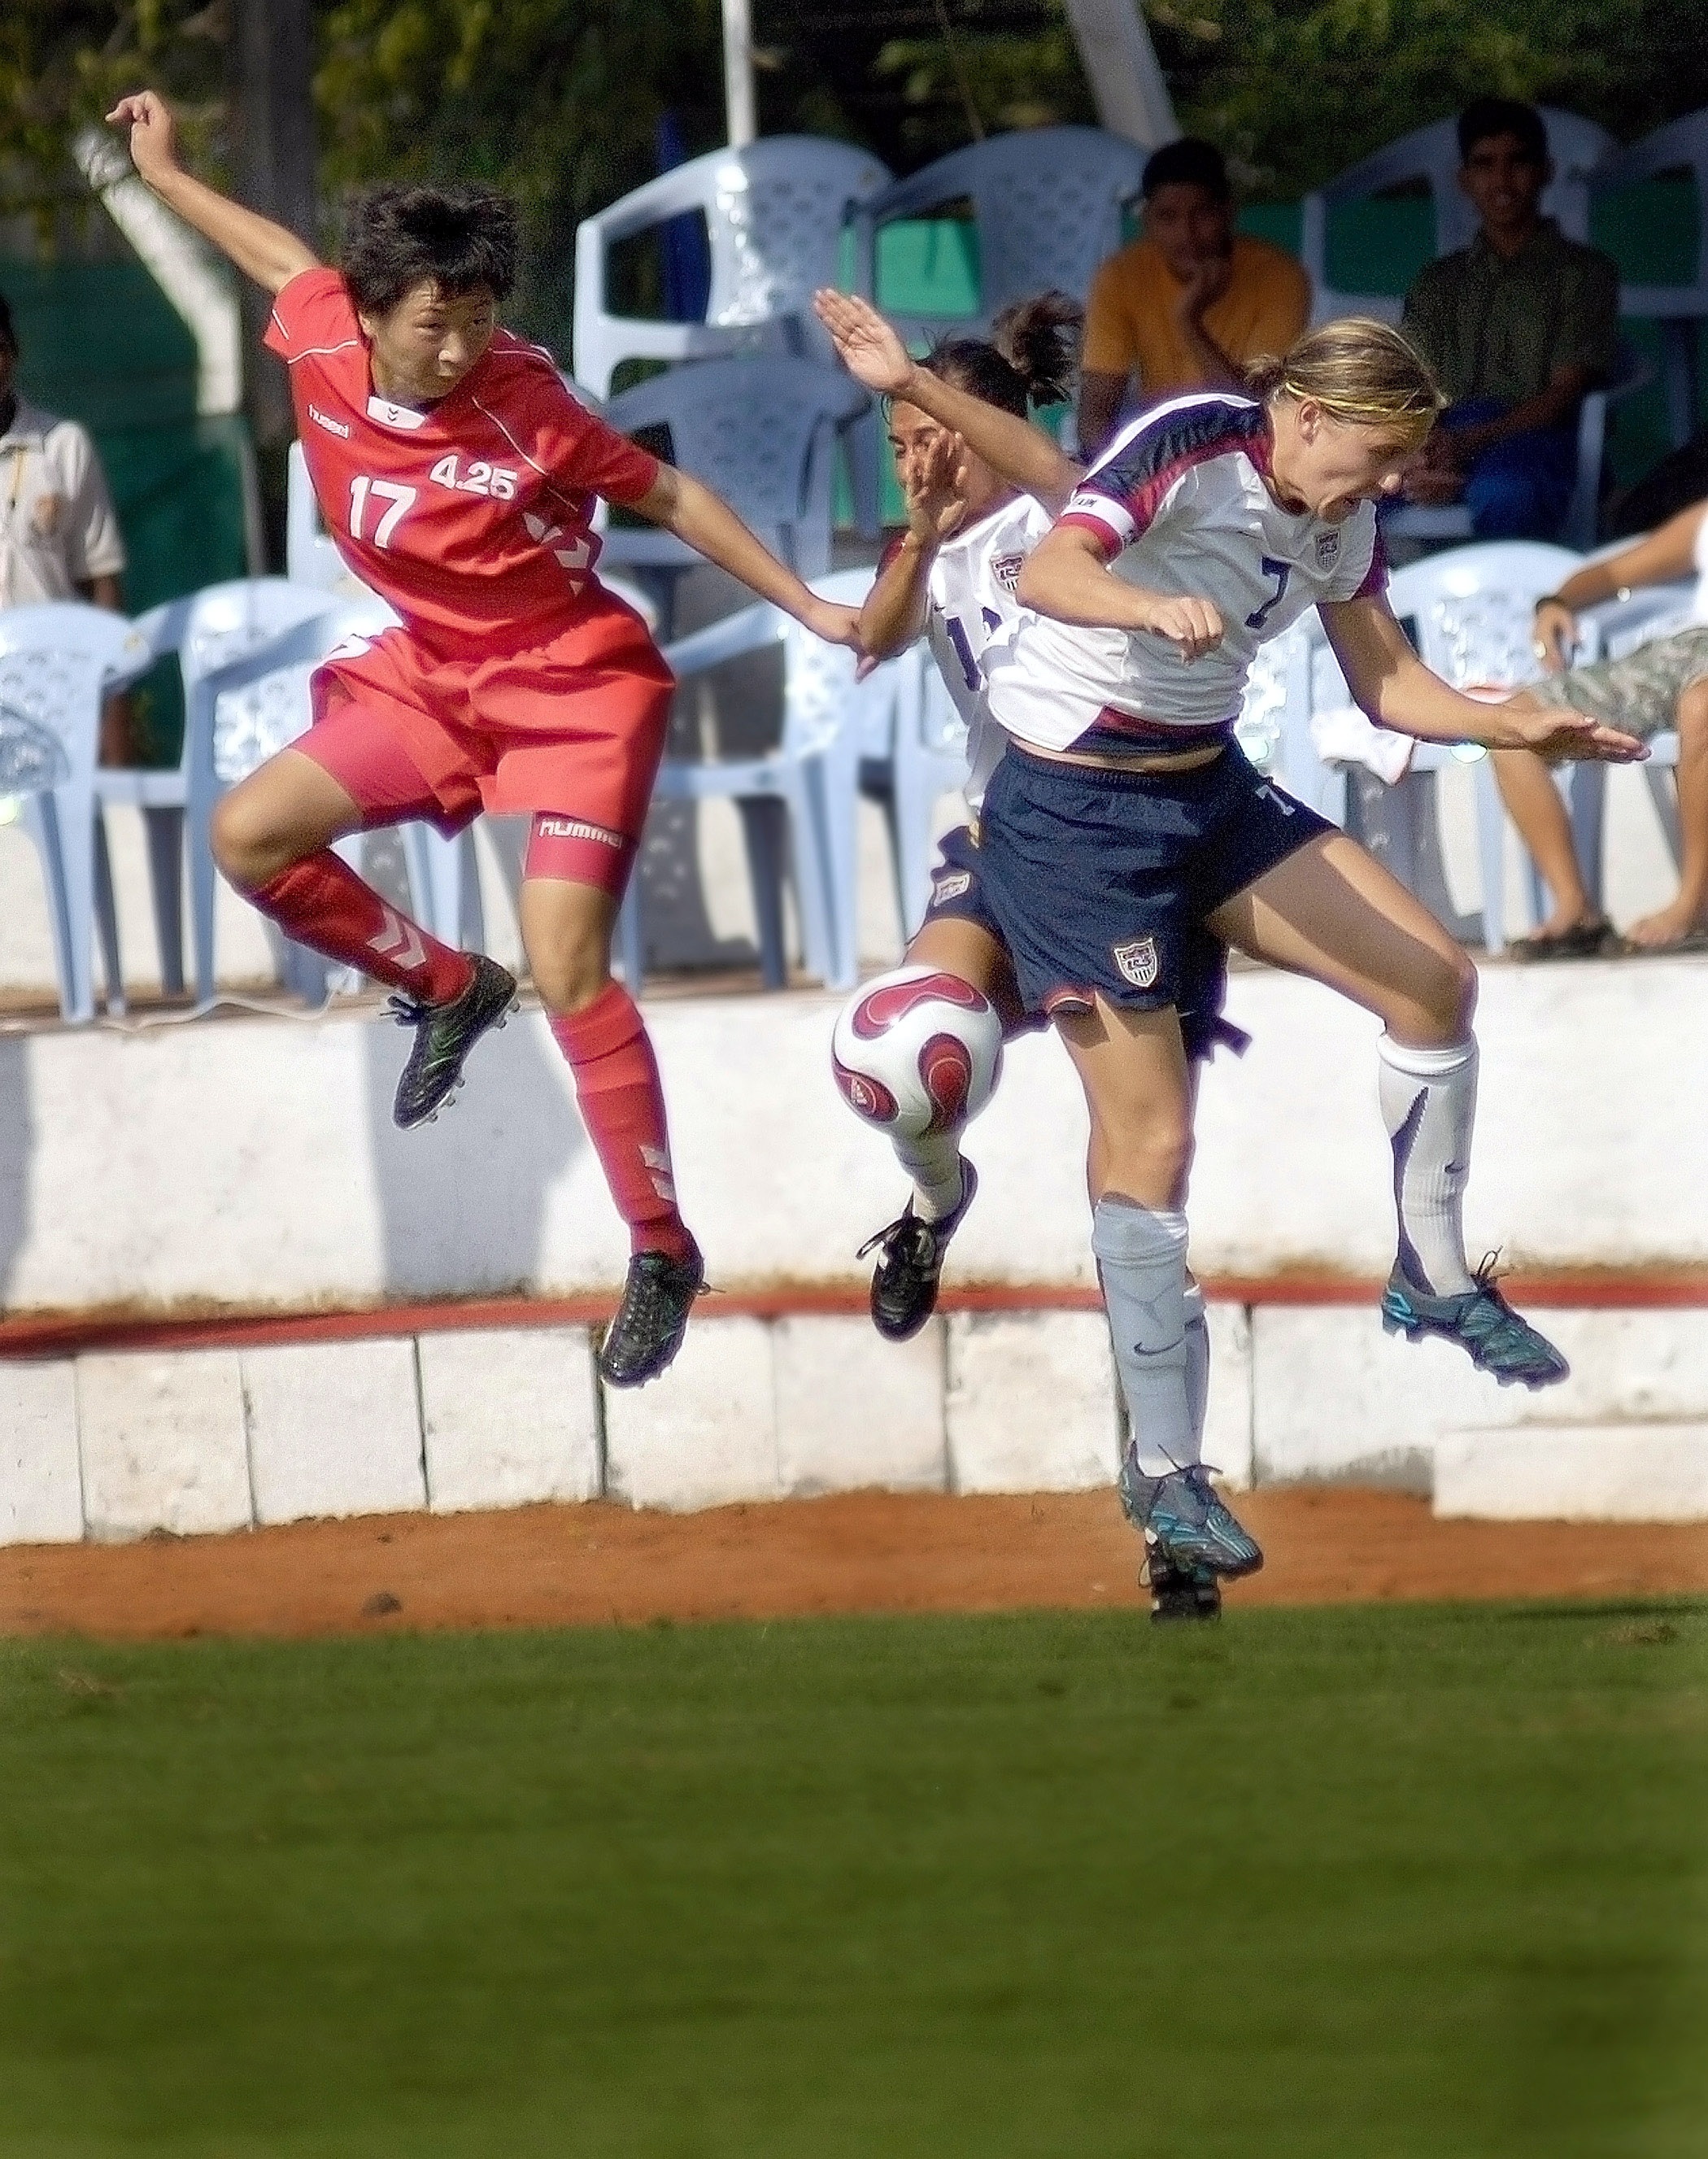
grass, sport, field, game, soccer, football, stadium, player, activity, competition, women, sports, net, females, ball, match, championship, players, athletes, tournament, kick, success, tackle, football player, ball game, team sport, competition event